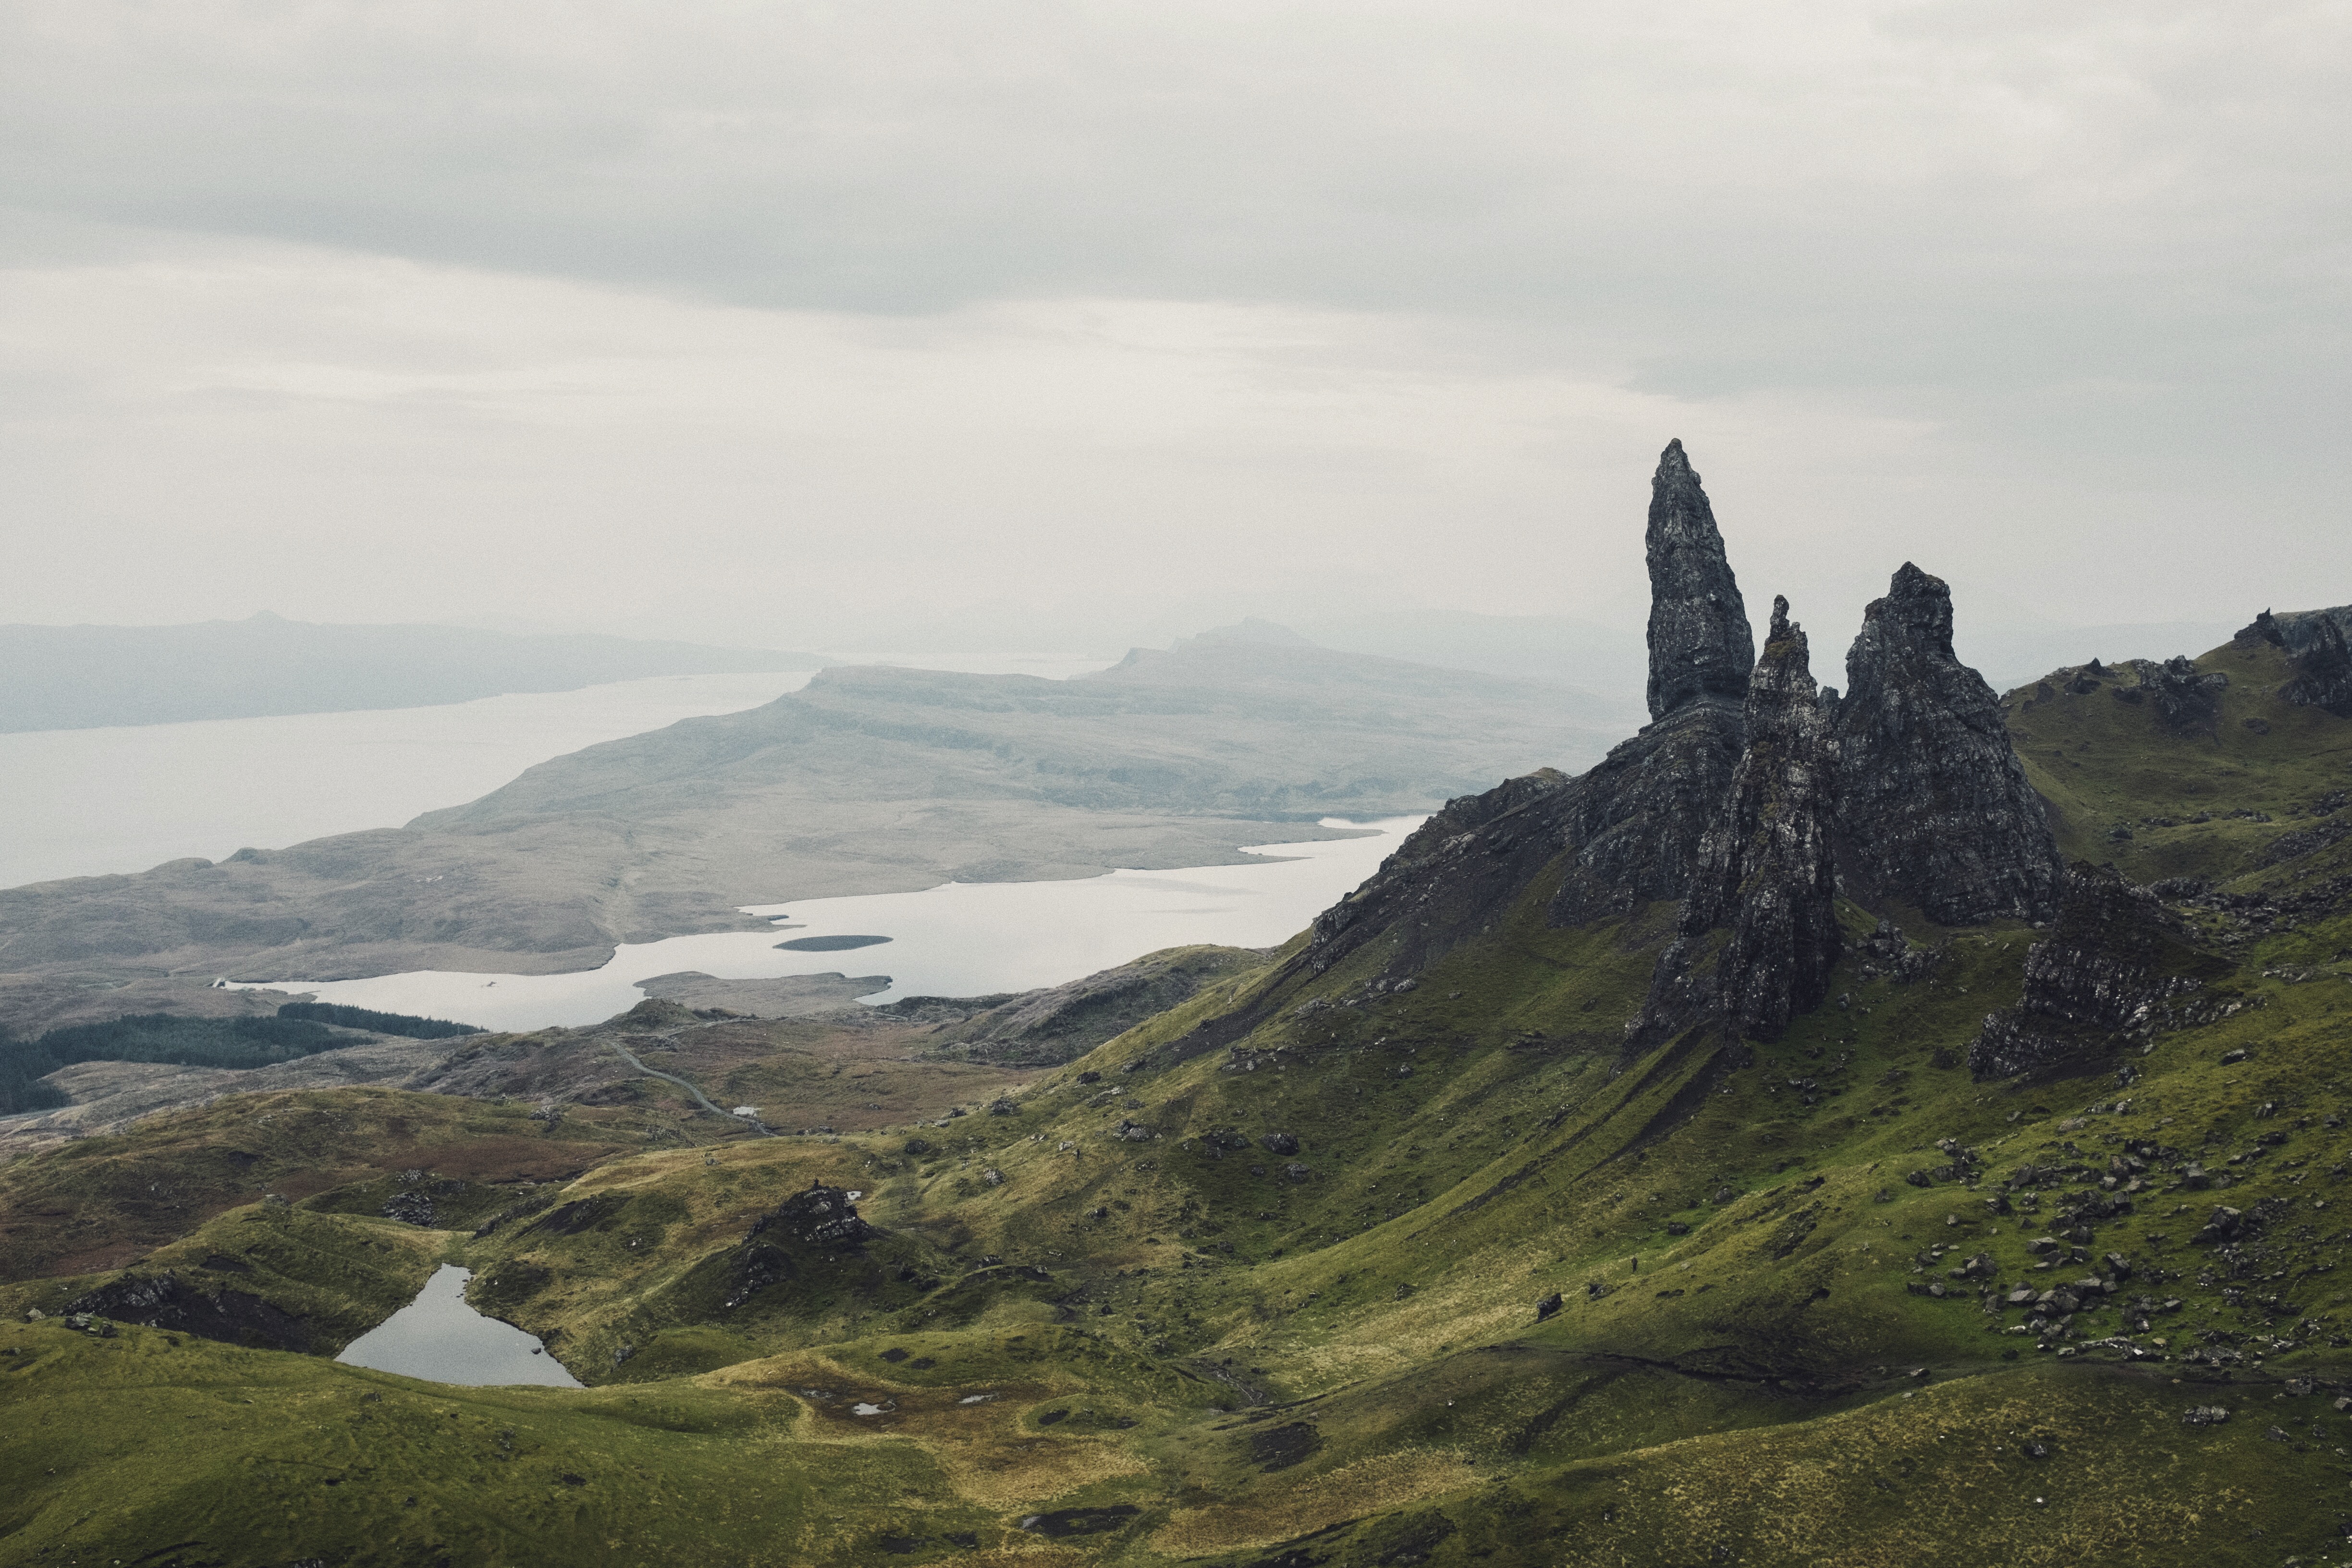
landscape, water, nature, grass, wilderness, walking, mountain, sky, hill, lake, mountain range, highland, ridge, summit, rocks, hills, mountains, alps, plateau, fell, loch, landform, mountain pass, geographical feature, atmospheric phenomenon, mountainous landforms